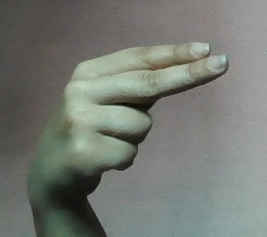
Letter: ain